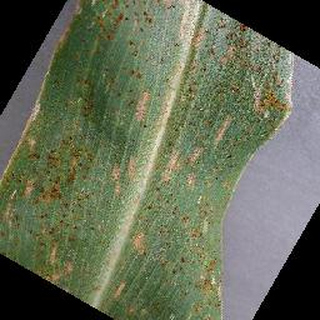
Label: corn_cercospora_leaf_spot